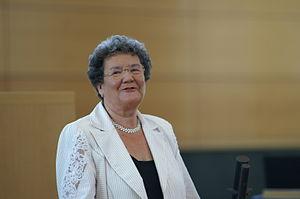
Dagmar Elisabeth Schipanski, née le 3 septembre 1943 à Hörselberg-Hainich, est une universitaire et femme politique allemande membre de l'Union chrétienne-démocrate d'Allemagne.